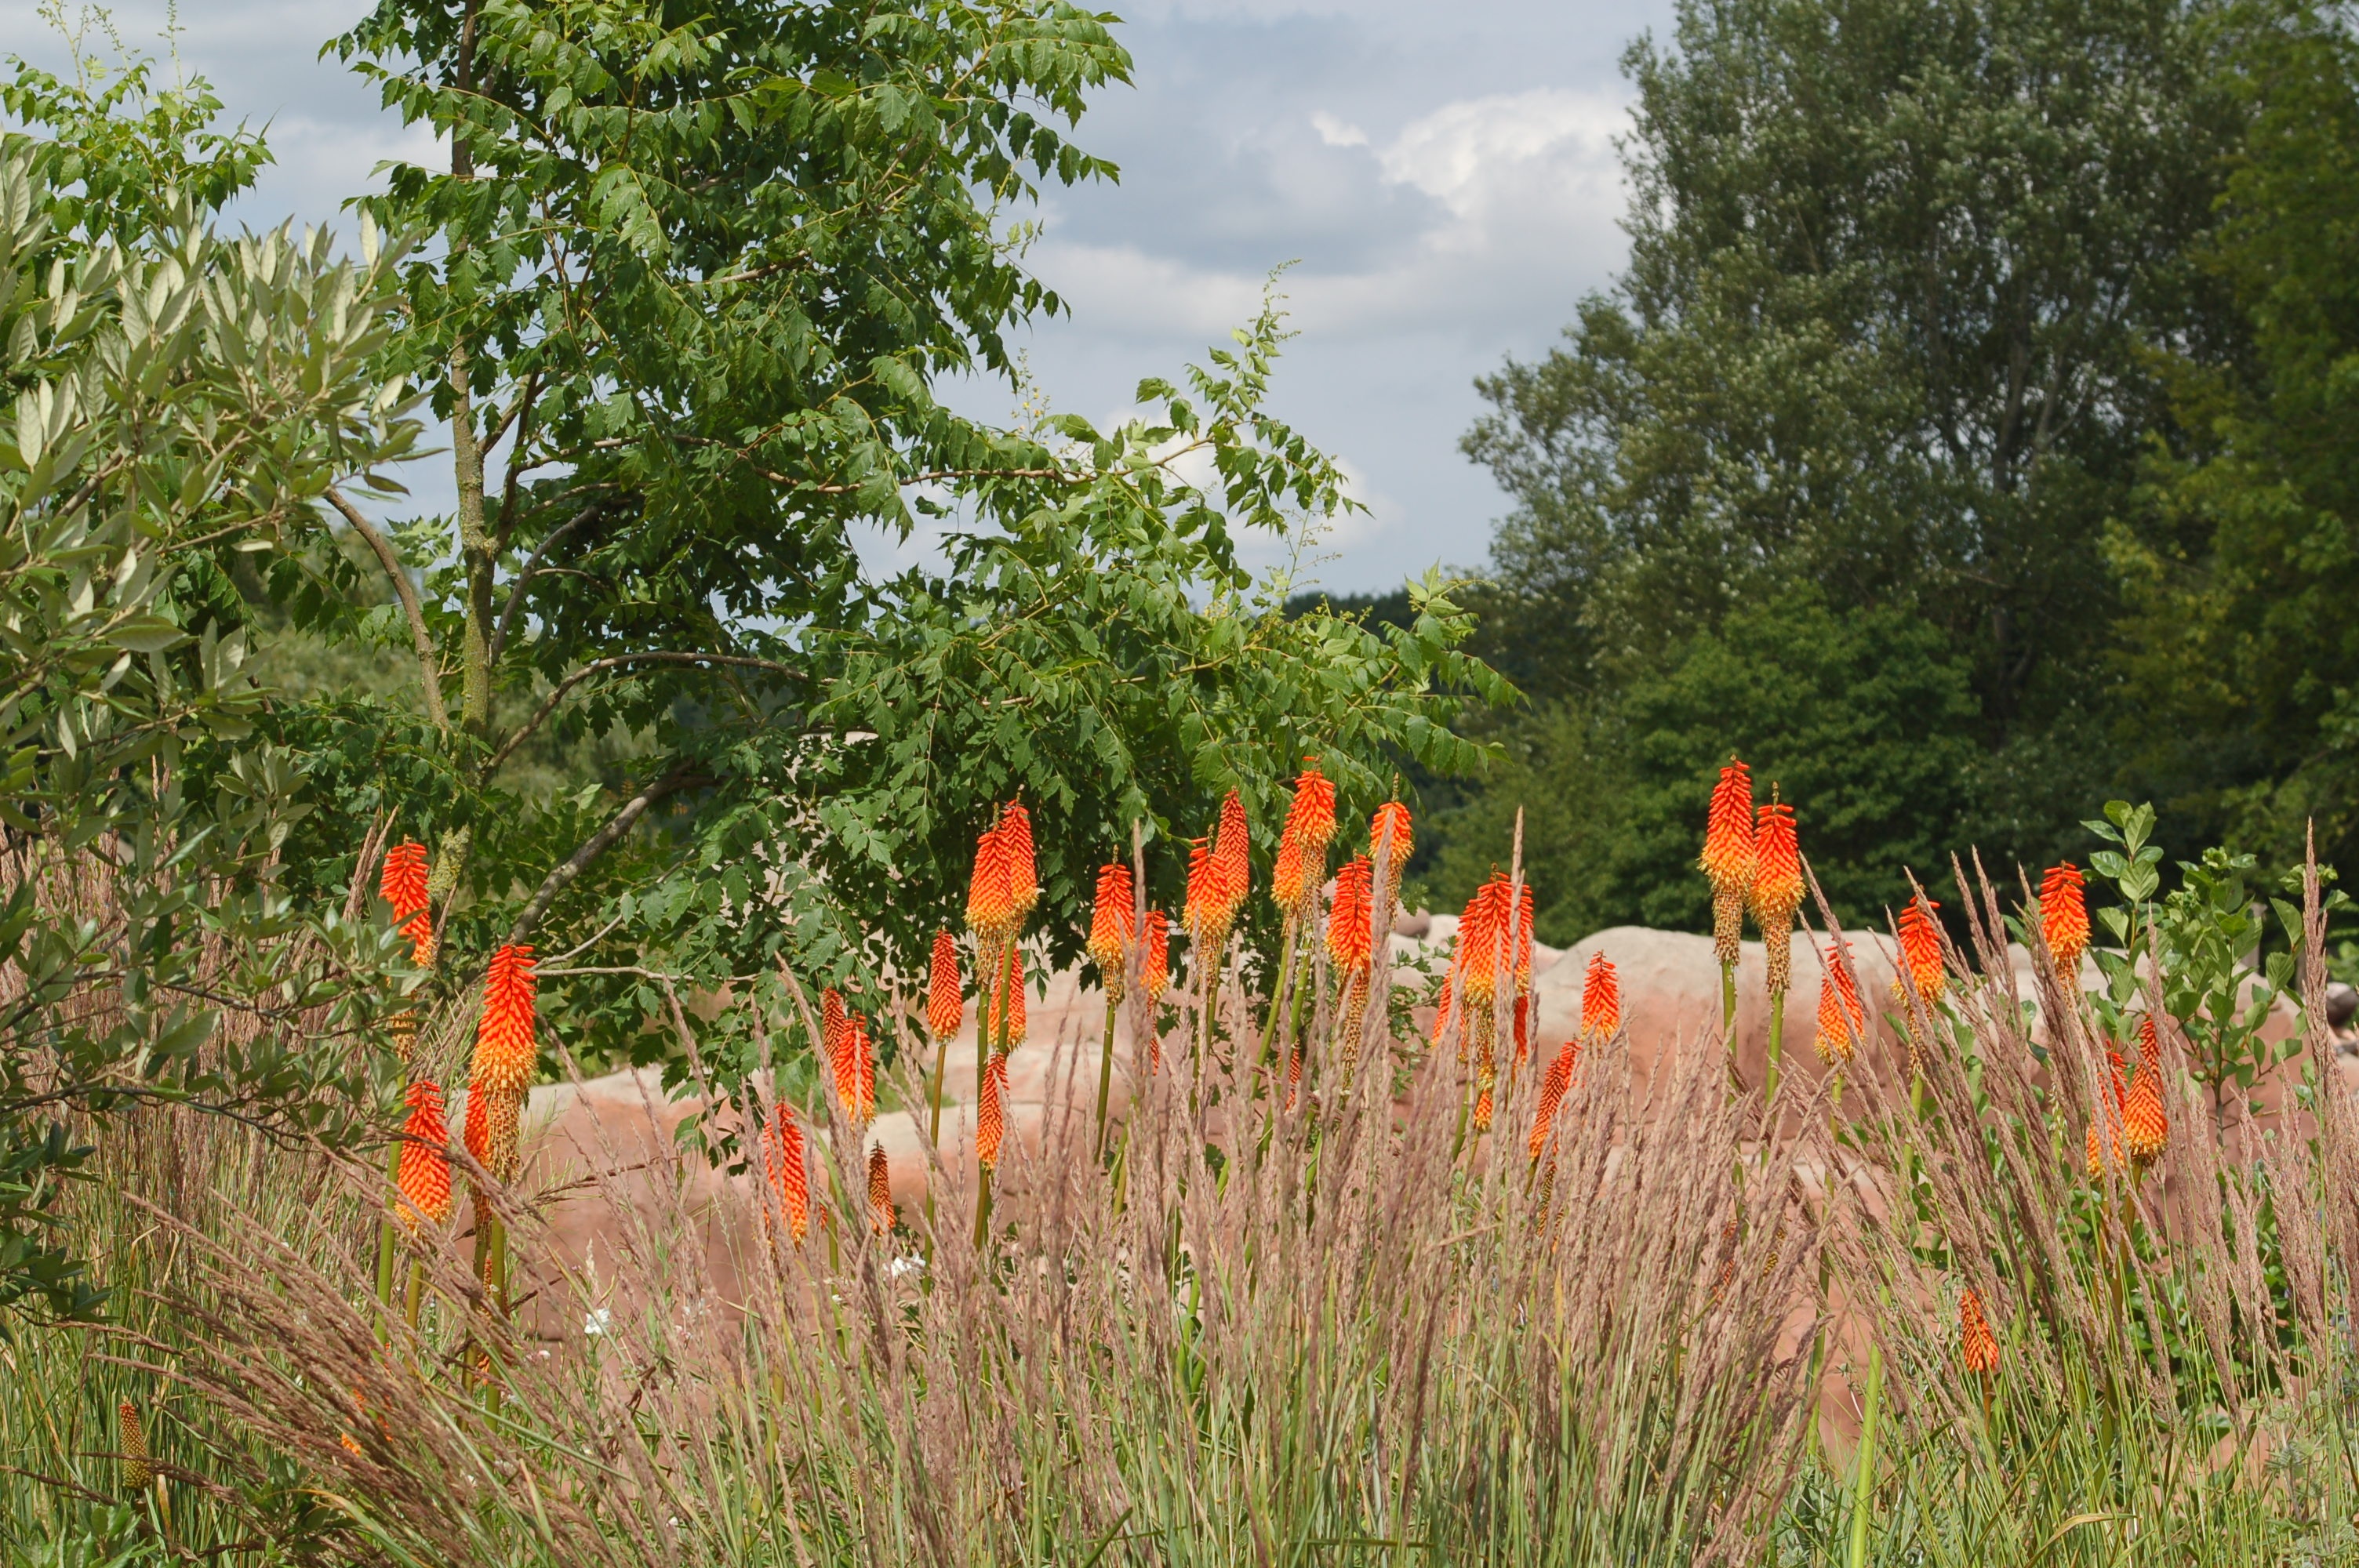
plant, meadow, prairie, flower, bloom, wildlife, orange, spring, red, jungle, yellow, garden, flora, plants, wildflower, flowers, habitat, water bird, ecosystem, natural environment